Mikre Beach

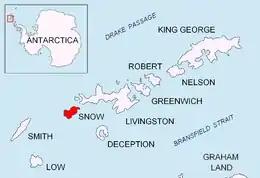
Location of Snow Island in the South Shetland Islands.

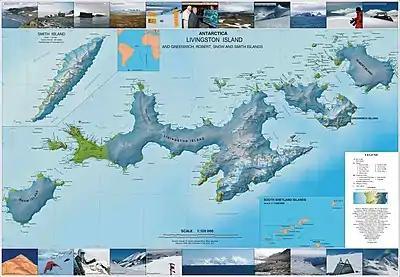
Topographic map of Livingston Island, Greenwich, Robert, Snow and Smith Islands.

Mikre Beach is the beach extending 2.2 km on the southeast coast of Snow Island in the South Shetland Islands, Antarctica. It is bounded by Cape Conway to the southwest, the island's ice cap to the northwest and Pazardzhik Point to the northeast, and is snow-free in summer.